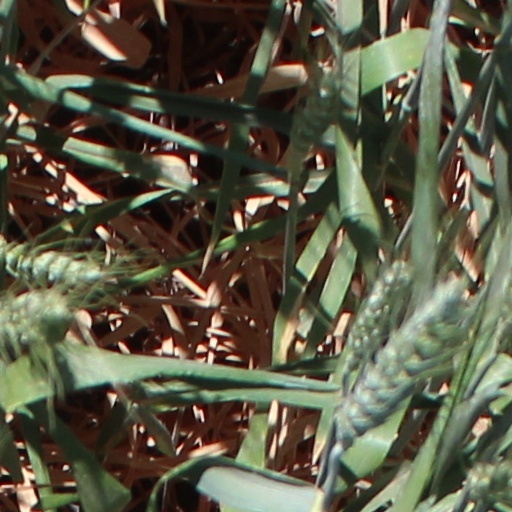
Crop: wheat